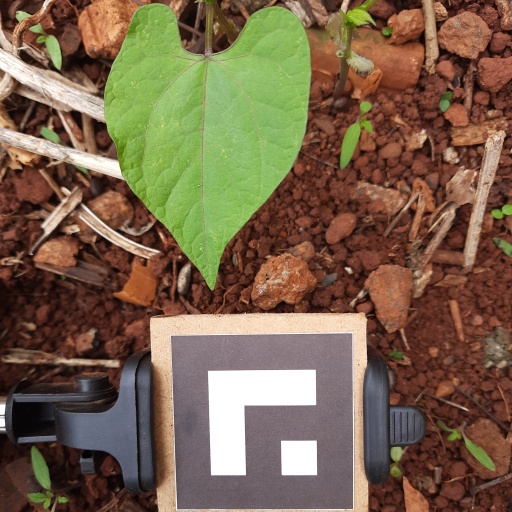
Observations: flat surface, no eating holes, under shade